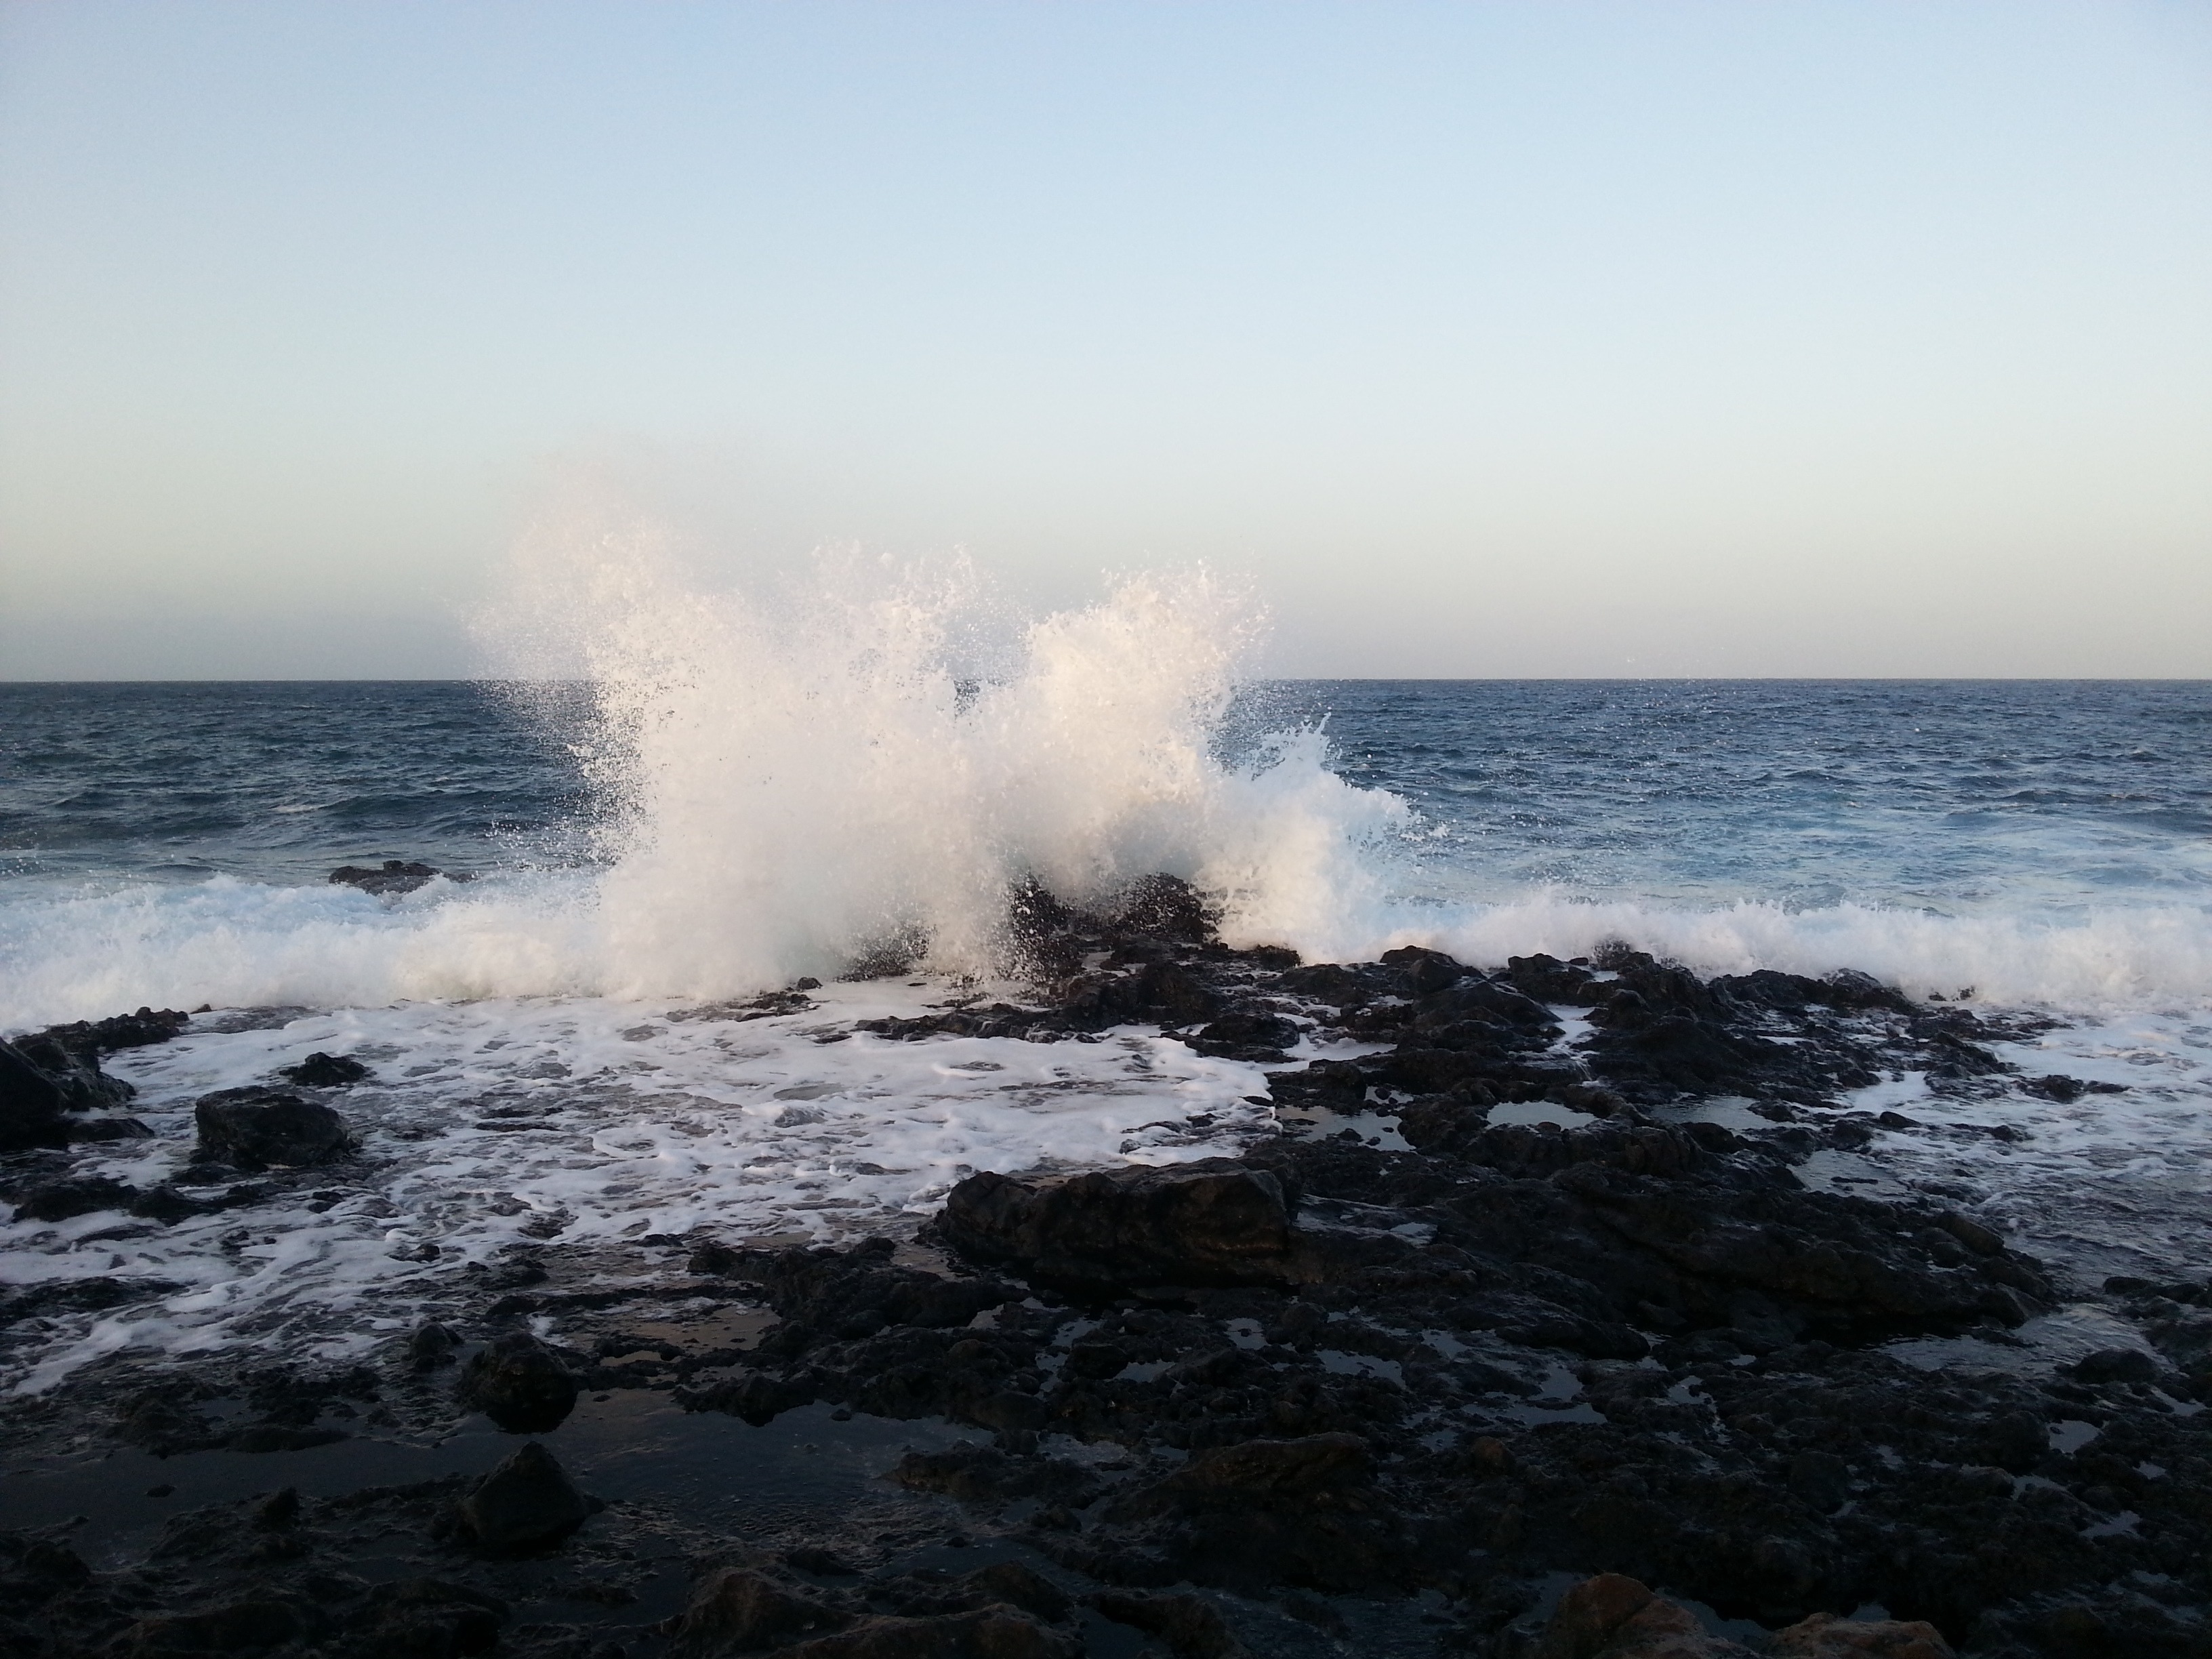
beach, sea, coast, water, sand, rock, ocean, horizon, cloud, sunrise, morning, shore, wave, dawn, terrain, body of water, cape, blue hour, lanzarote, atmospheric phenomenon, wind wave, costa tequise